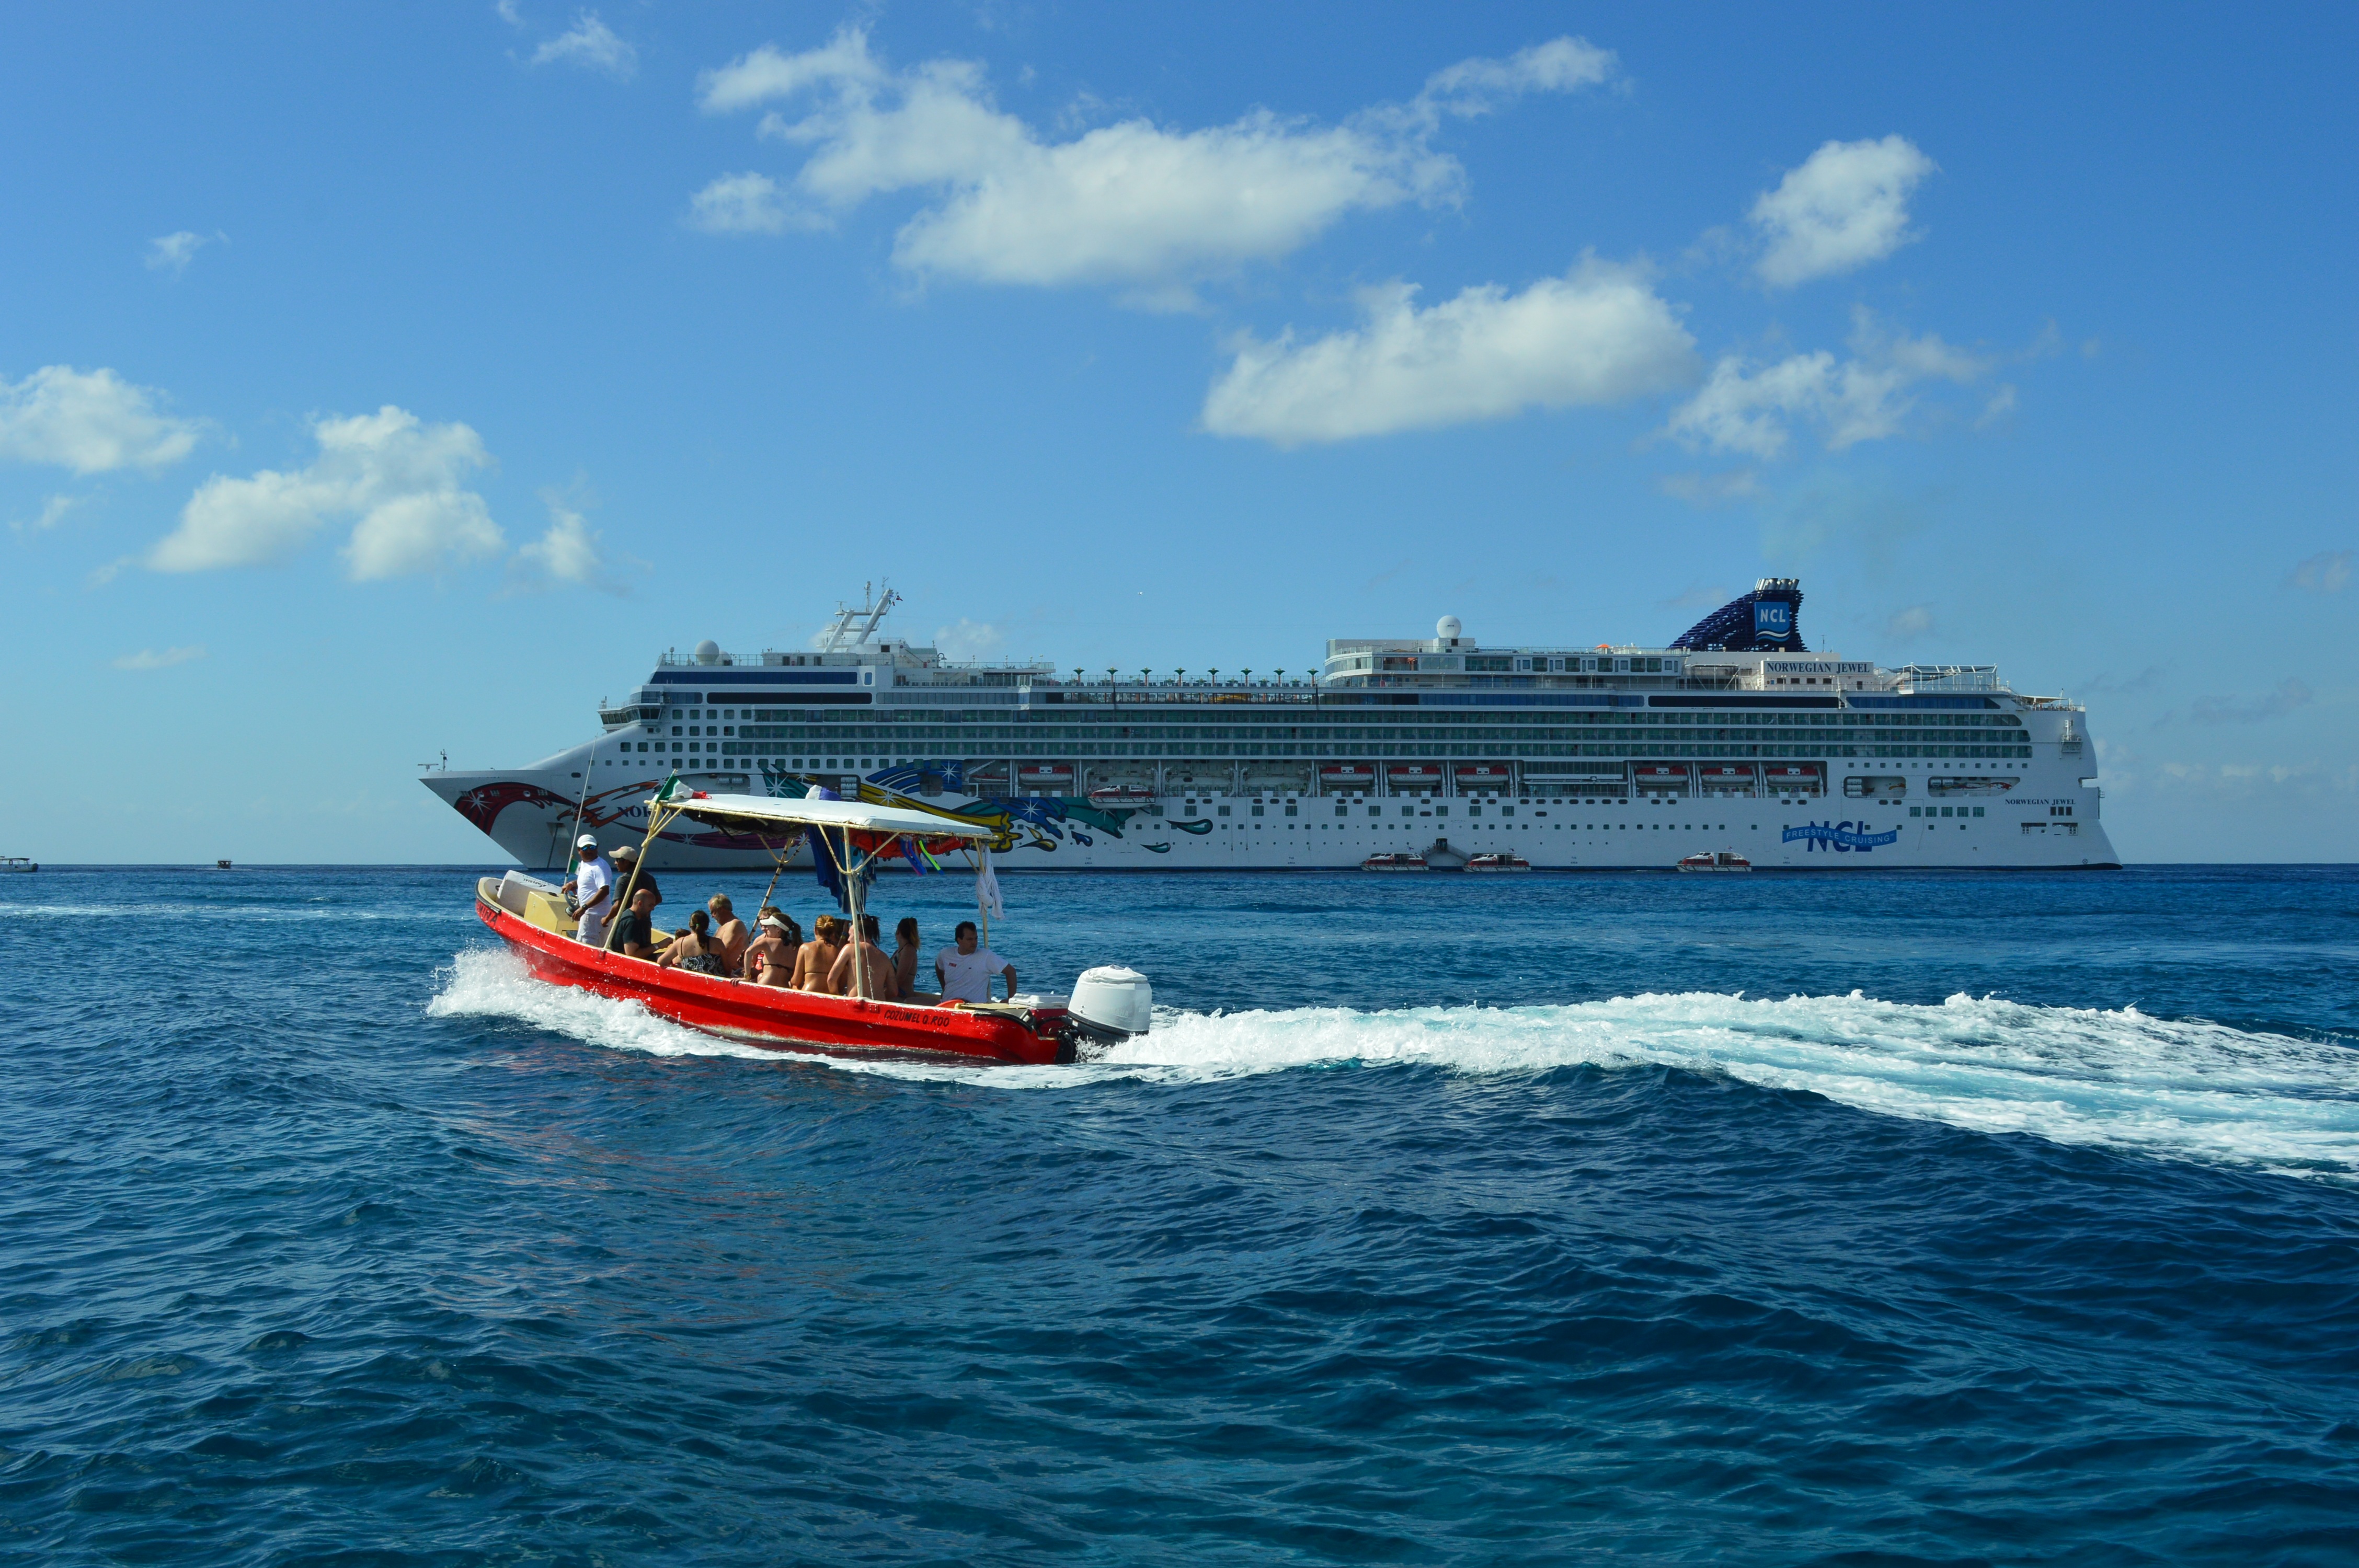
sea, boat, ship, vehicle, trip, ferry, mar, caribbean, watercraft, cruise ship, motor ship, passenger ship, freight transport, ocean liner